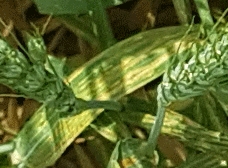
Label: Wheat___Yellow_Rust